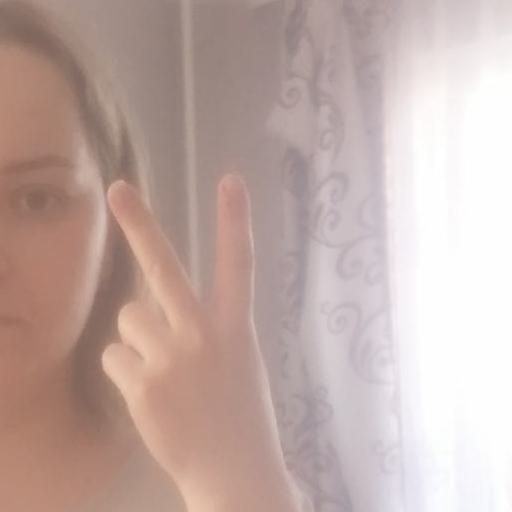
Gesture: peace_inverted